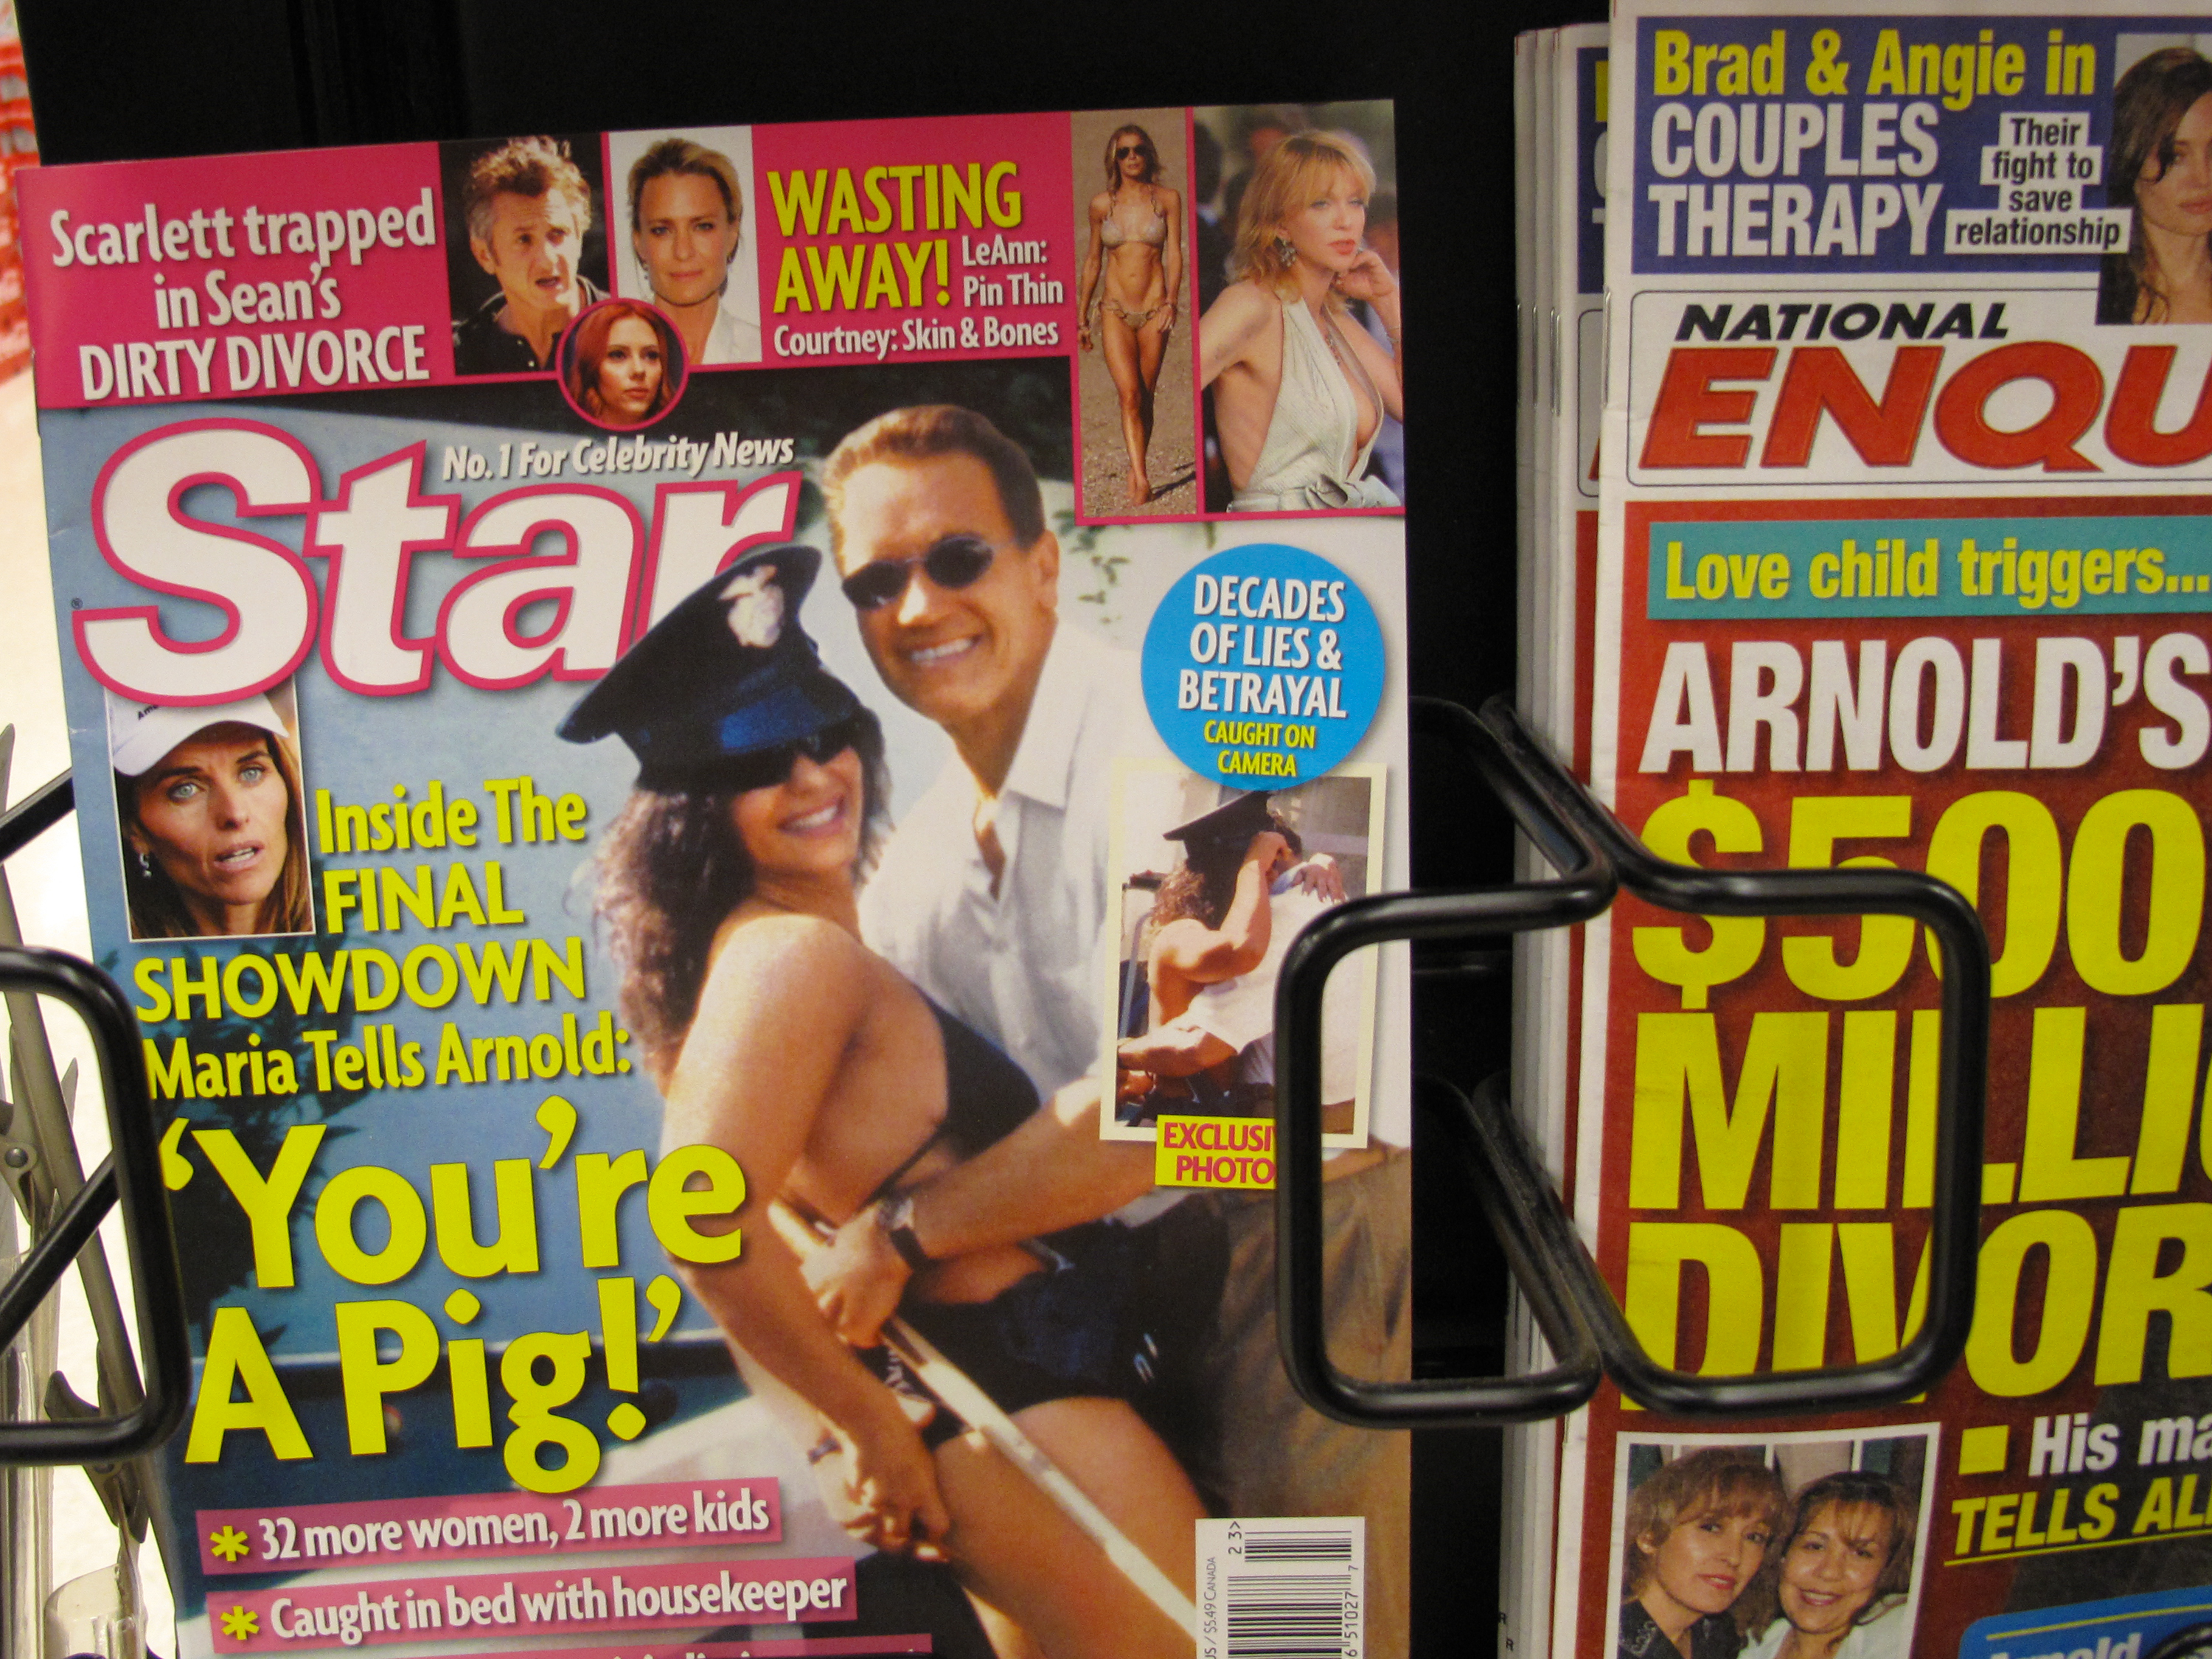
advertising, magazine, comics, tabloid